Harley-Davidson Evolution engine

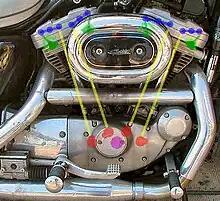
Above, a color-coded approximate diagram of the Sportster Evolution valve train superimposed over an image of a Sportster Evolution. Crank output is purple; cams are red; pushrod/lifters are yellow; rockers are blue; valves are dark green, with seats shown in light green.

The Evolution engine (popularly known as Evo and sometimes as Blockhead ) is an air-cooled, 45-degree, V-twin engine manufactured from 1984 by Harley-Davidson for the company's motorcycles. It was made in the displacement for Harley-Davidson Big V-twins bikes, replacing the Shovelhead engine until 2000 when the last EVO was placed in a production factory custom FXR4 (FXR2 and FXR3 were the first CVOs). In 1999, it was replaced by the Harley-Davidson Twin Cam 88 in the Touring and Dyna model and in 2000 in the Softail models. Also available in the Sportster model beginning in 1986, it was made in the displacement until 1988 and is still made in the and displacements for the Harley-Davidson Sportster, replacing the ironhead Sportster engine.